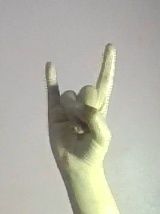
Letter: la